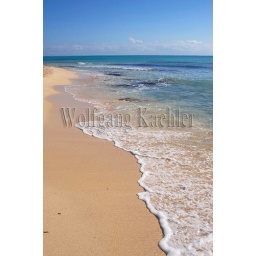
Mexico, near cancun, playa del carman, surf on white sand beach